Ralph Windham

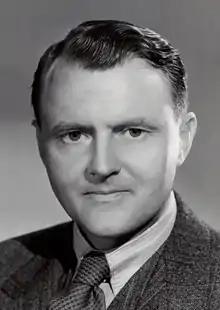

Sir Ralph Windham (25 March 1905 – 6 July 1980) was a British lawyer who held various positions in the Colonial Legal Service.